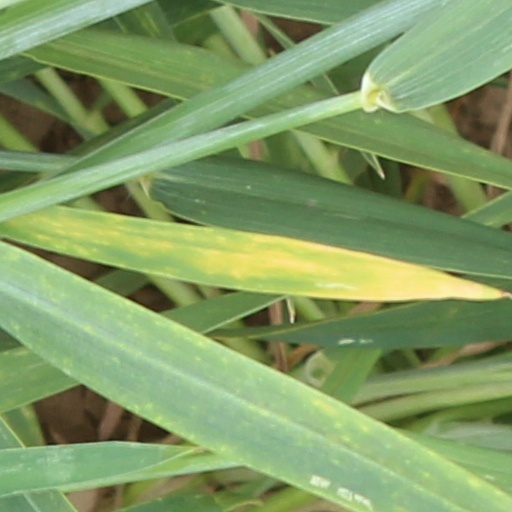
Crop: wheat